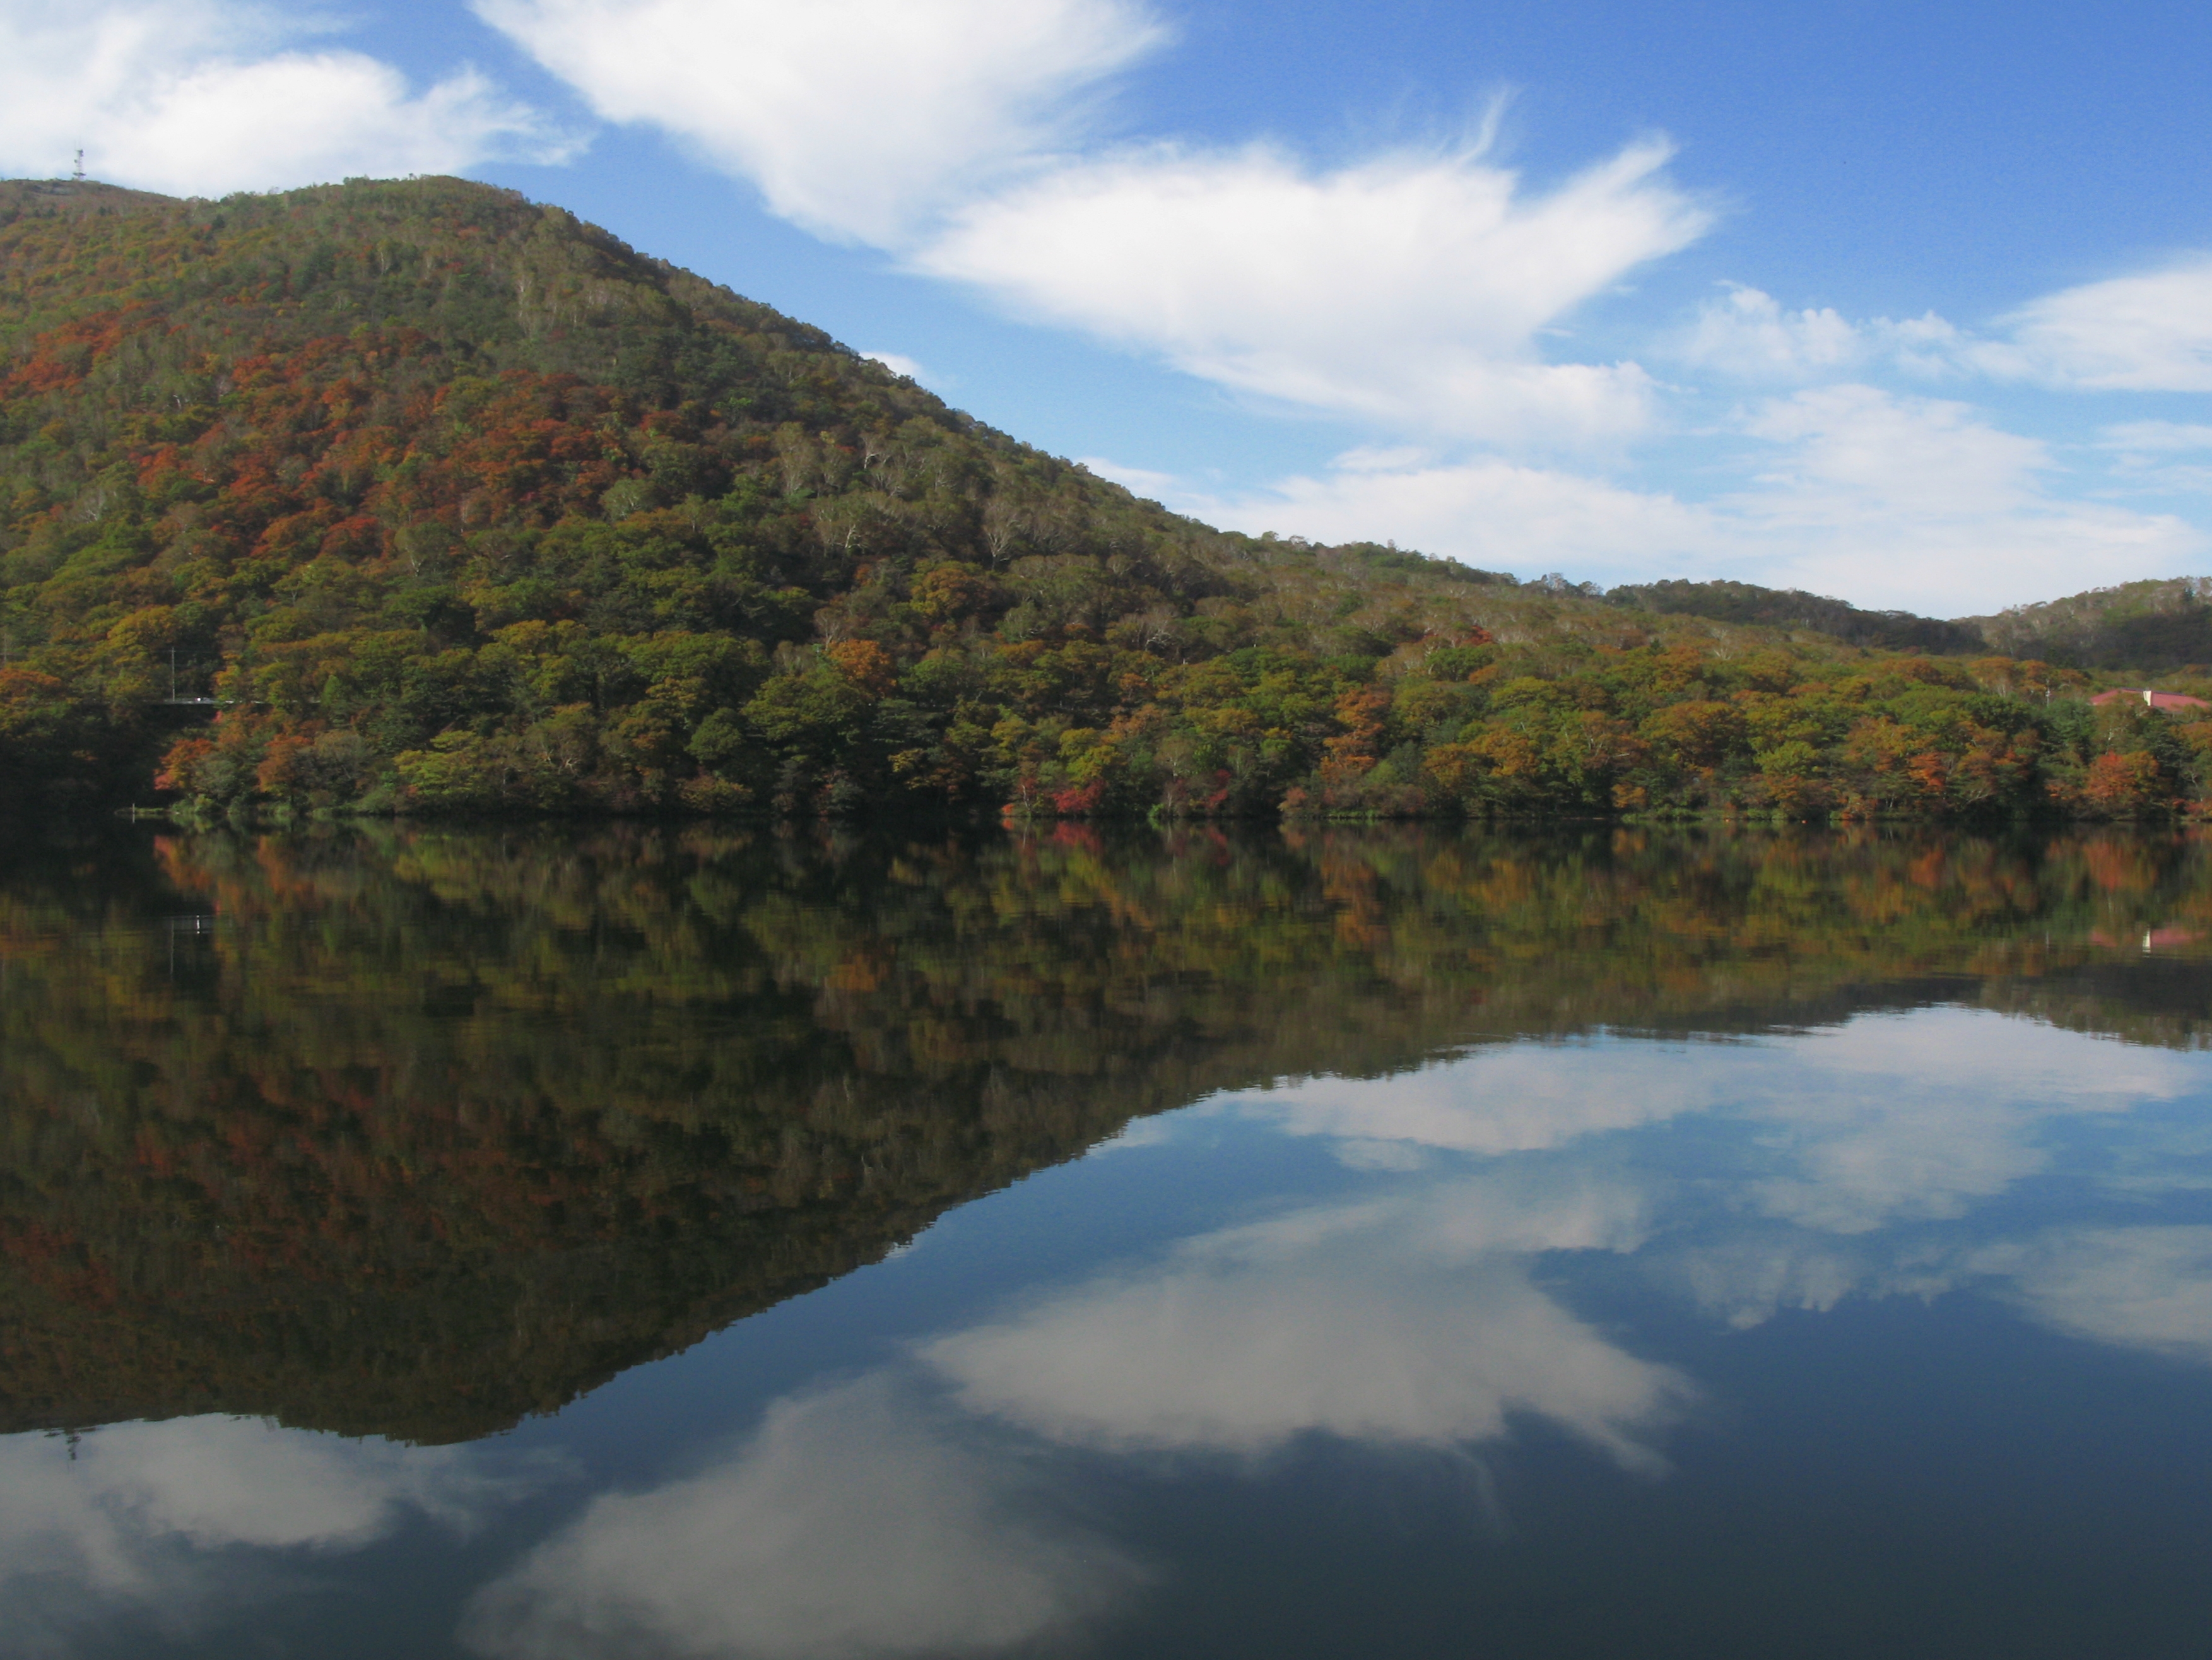
landscape, tree, water, nature, marsh, wilderness, mountain, cloud, cloudy, hill, lake, river, mountain range, reflection, high, autumn, reservoir, highland, ridge, body of water, day, hires, fell, loch, hi, res, g7, onuma, oonuma, tarn, atmospheric phenomenon, mountainous landforms